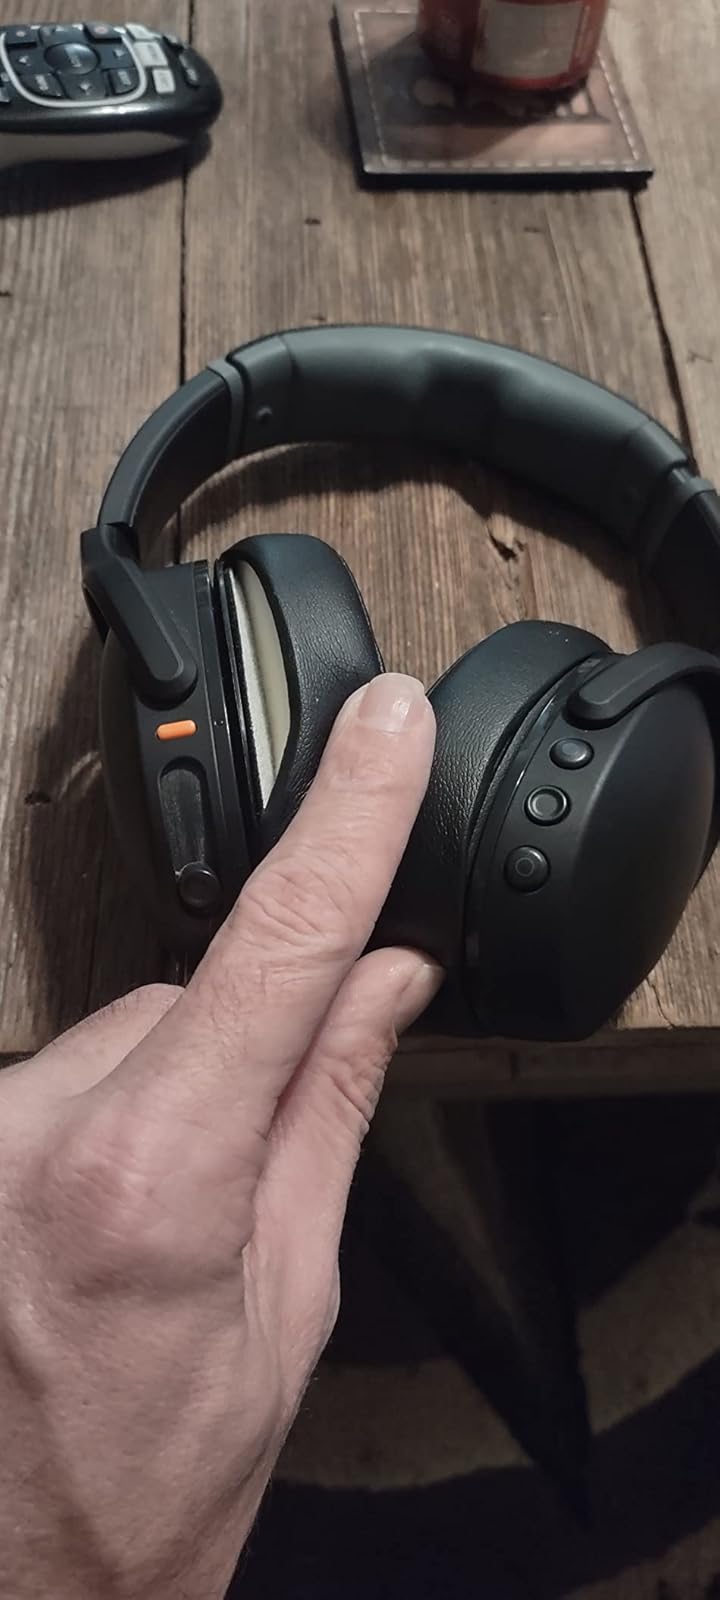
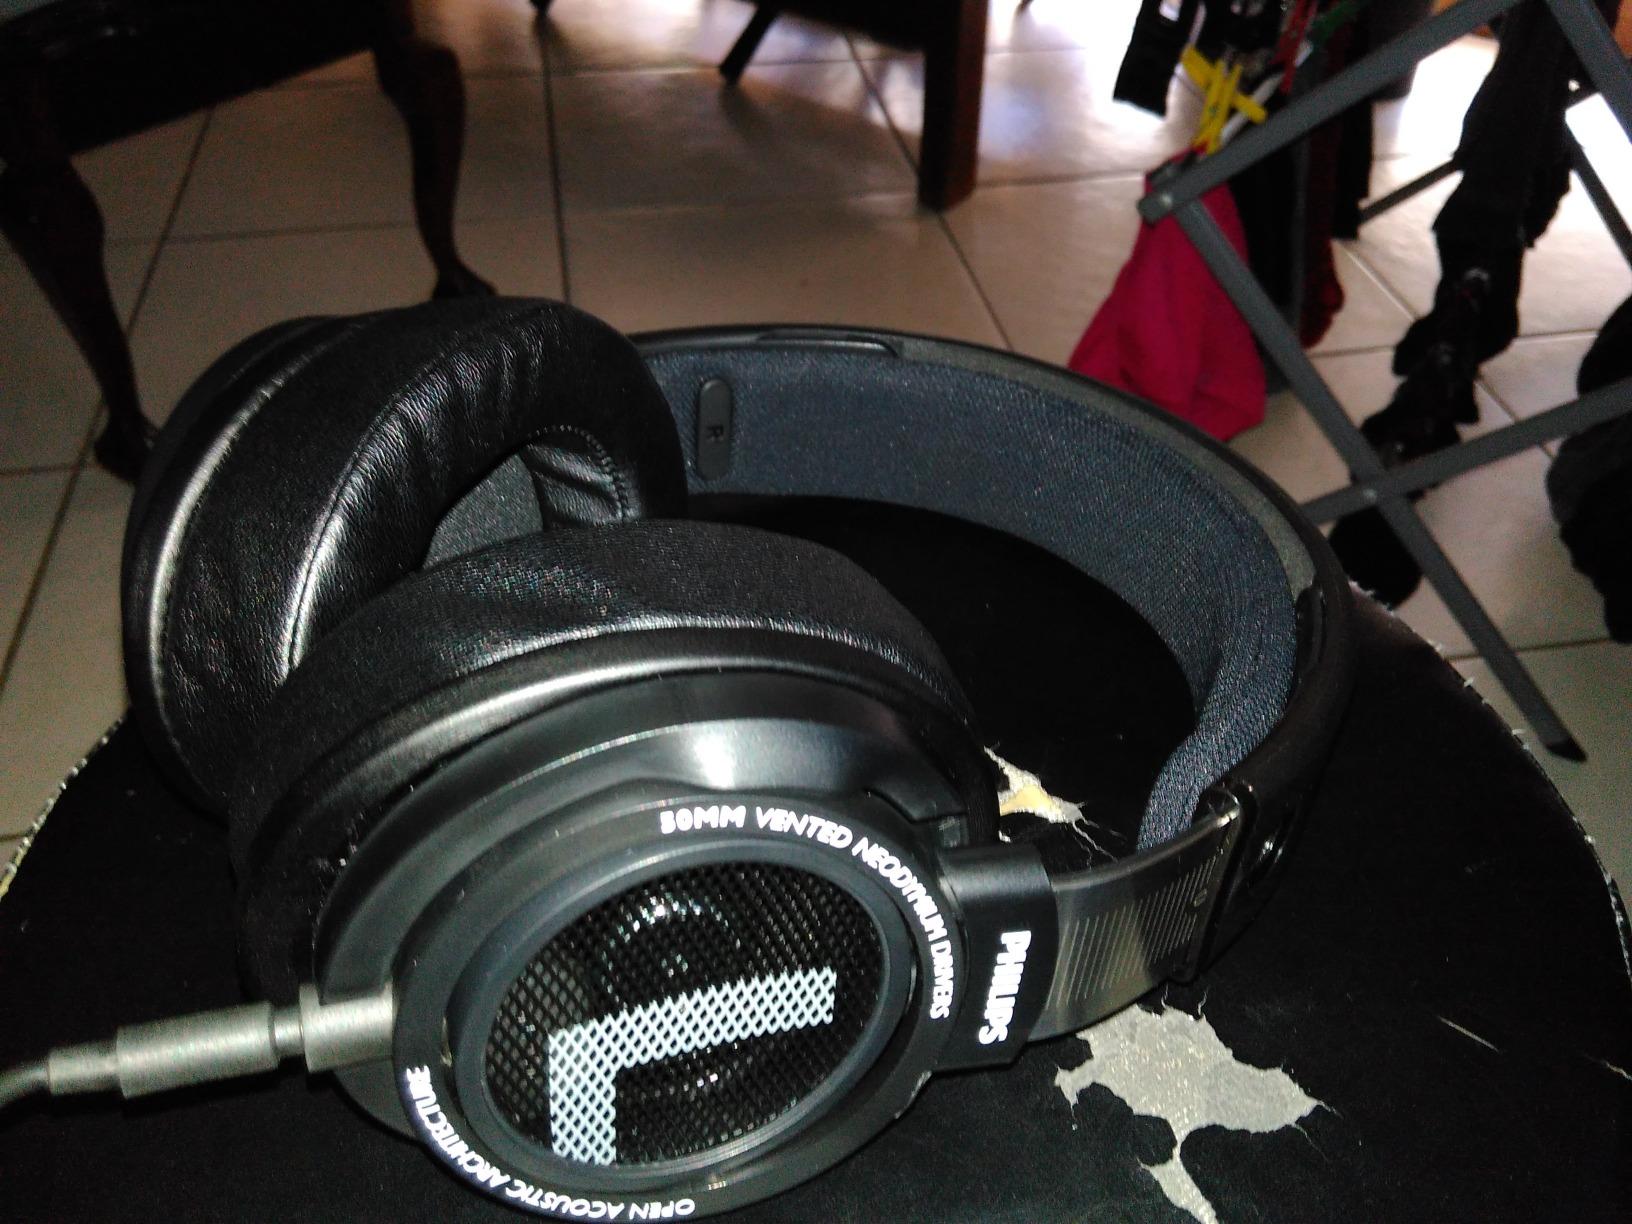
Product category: headphones
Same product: no